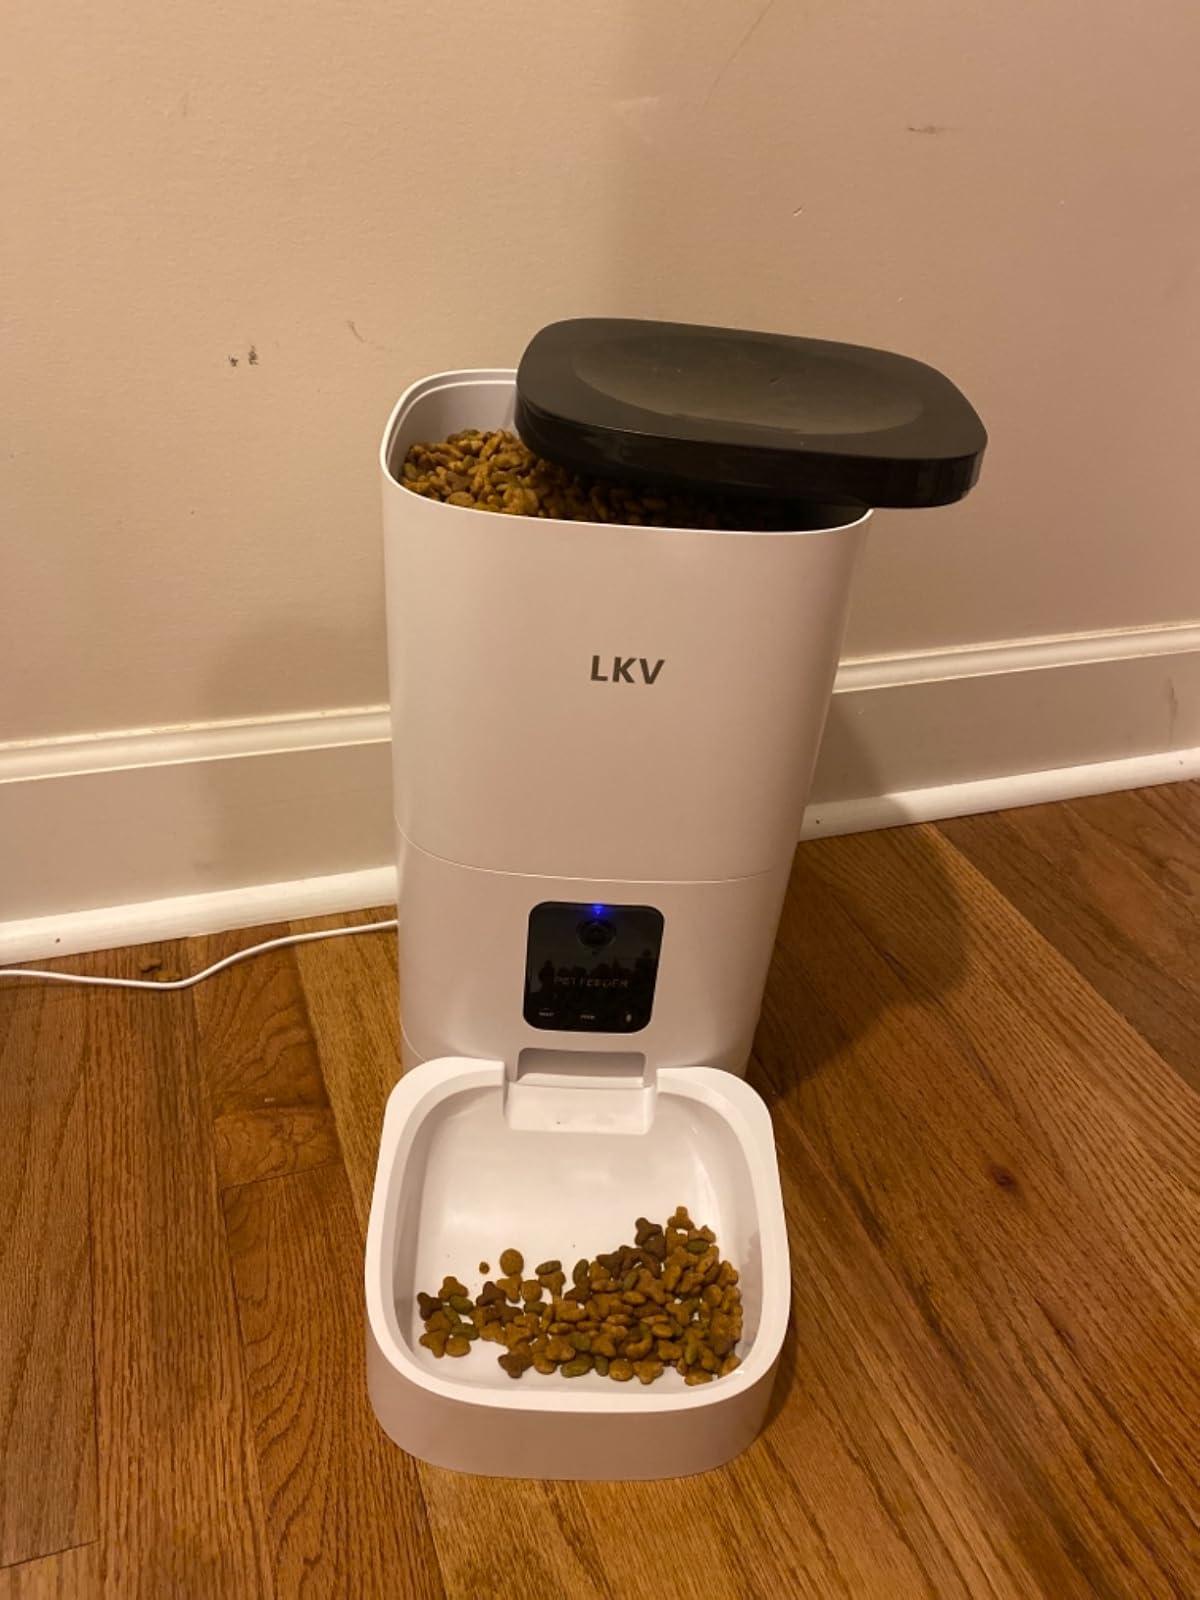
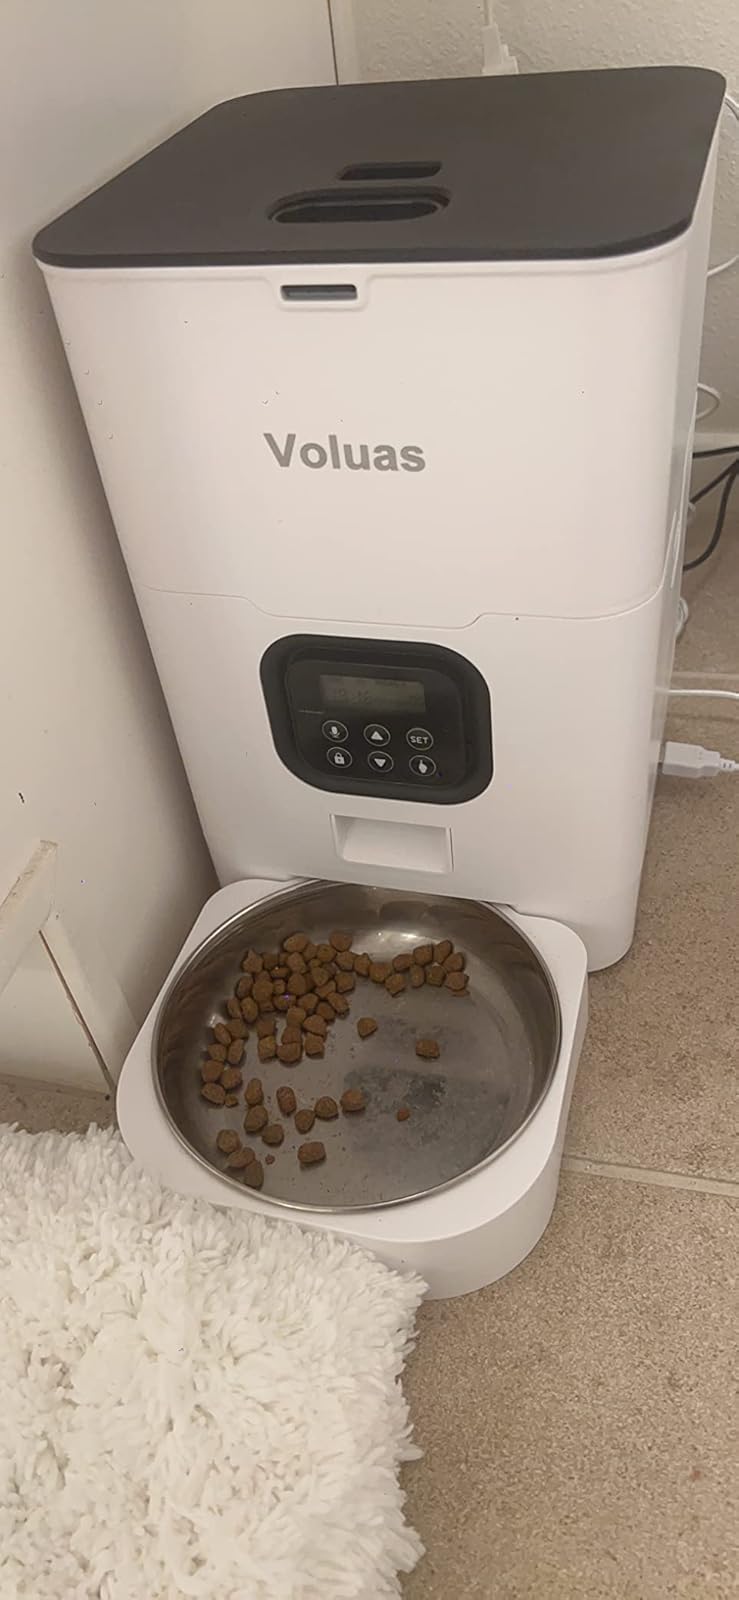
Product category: items_feeder
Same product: no